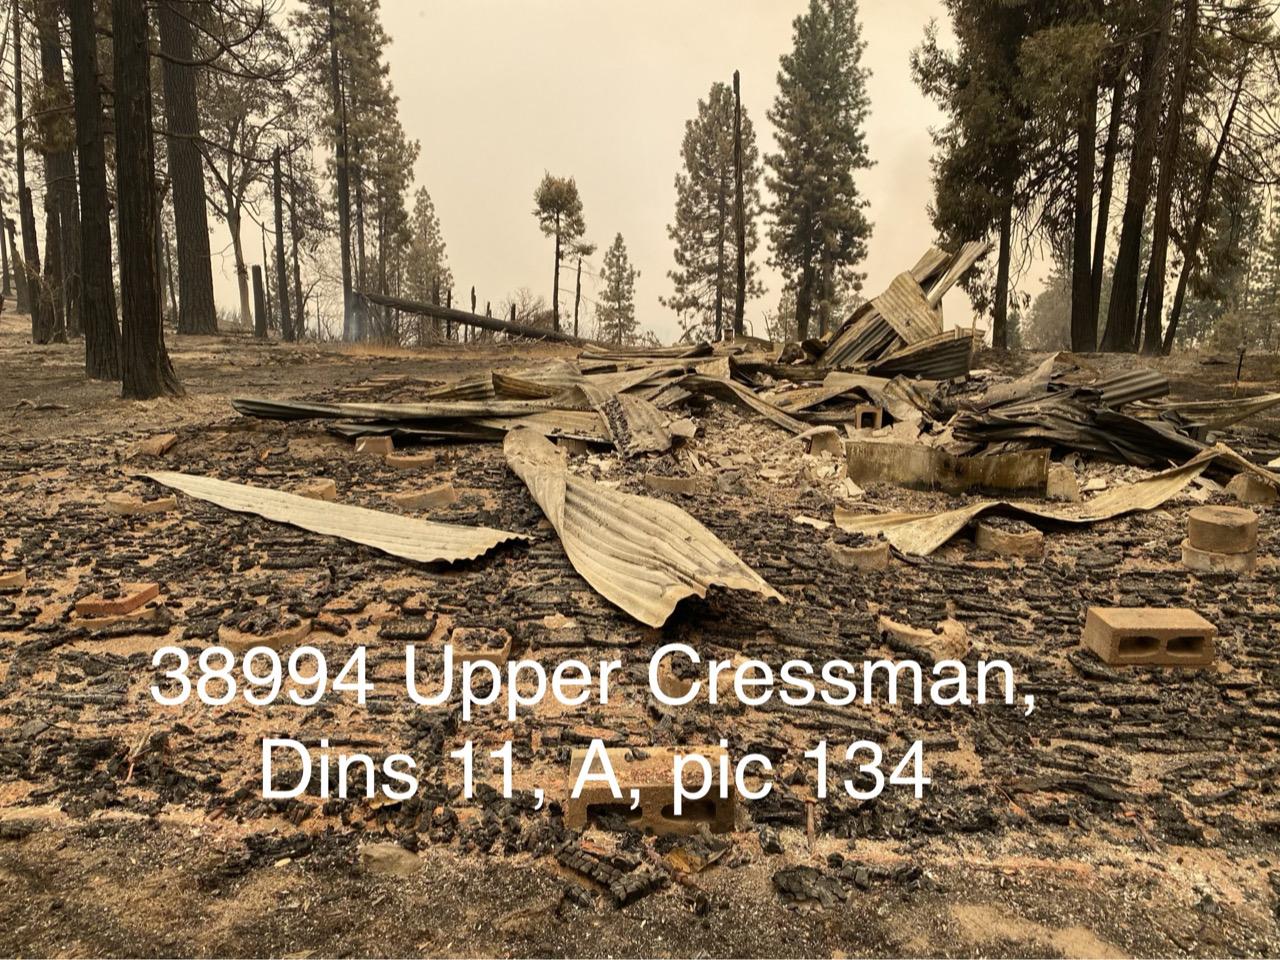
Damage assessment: destroyed